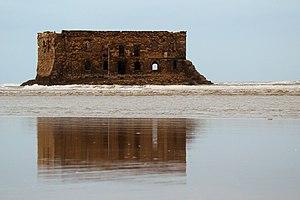
Cette page propose une liste des forteresses du Maroc.
Tarfaya ⵟⴰⵔⴼⴰⵢⴰ est une ville côtière marocaine, chef-lieu de la province de Tarfaya, au sein de la région de Laâyoune-Sakia El Hamra. Elle est située au bord de l'océan Atlantique, au niveau du cap Juby, à environ 890 km au sud-ouest de la capitale Rabat, 100 km au nord-nord-est de Laâyoune et 100 km au sud-est de l'île de Lanzarote.
Casa del Mar, littéralement maison de la mer, est une forteresse bâtie sous l'ordre de l’explorateur écossais Donald MacKenzie en 1882, au large du Cap Juby.